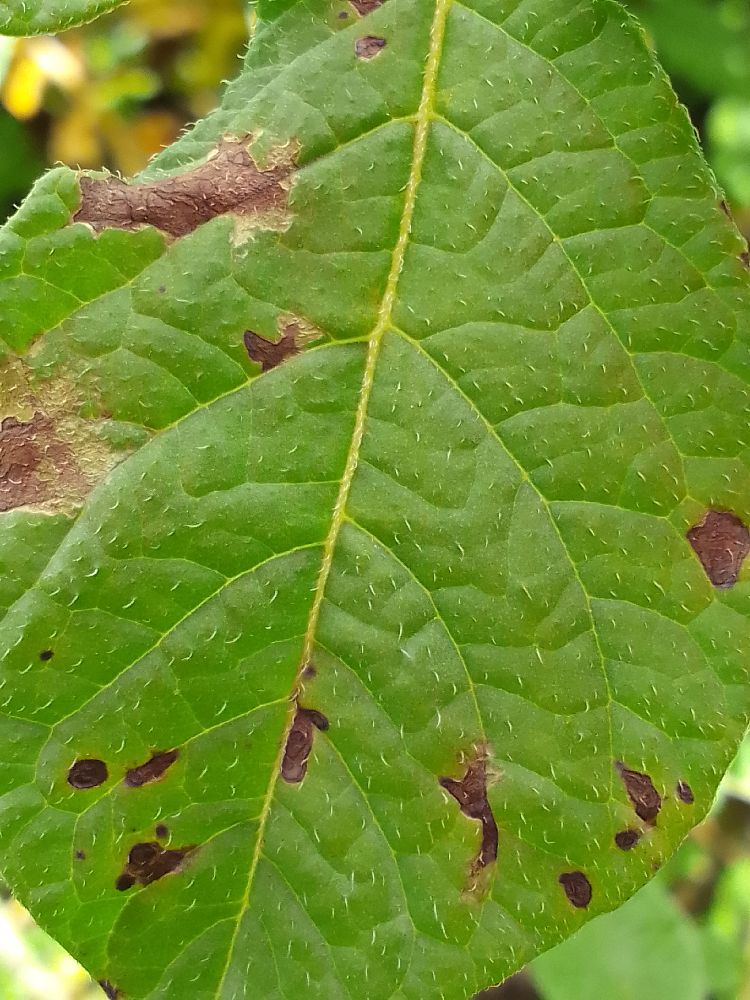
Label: Late blight